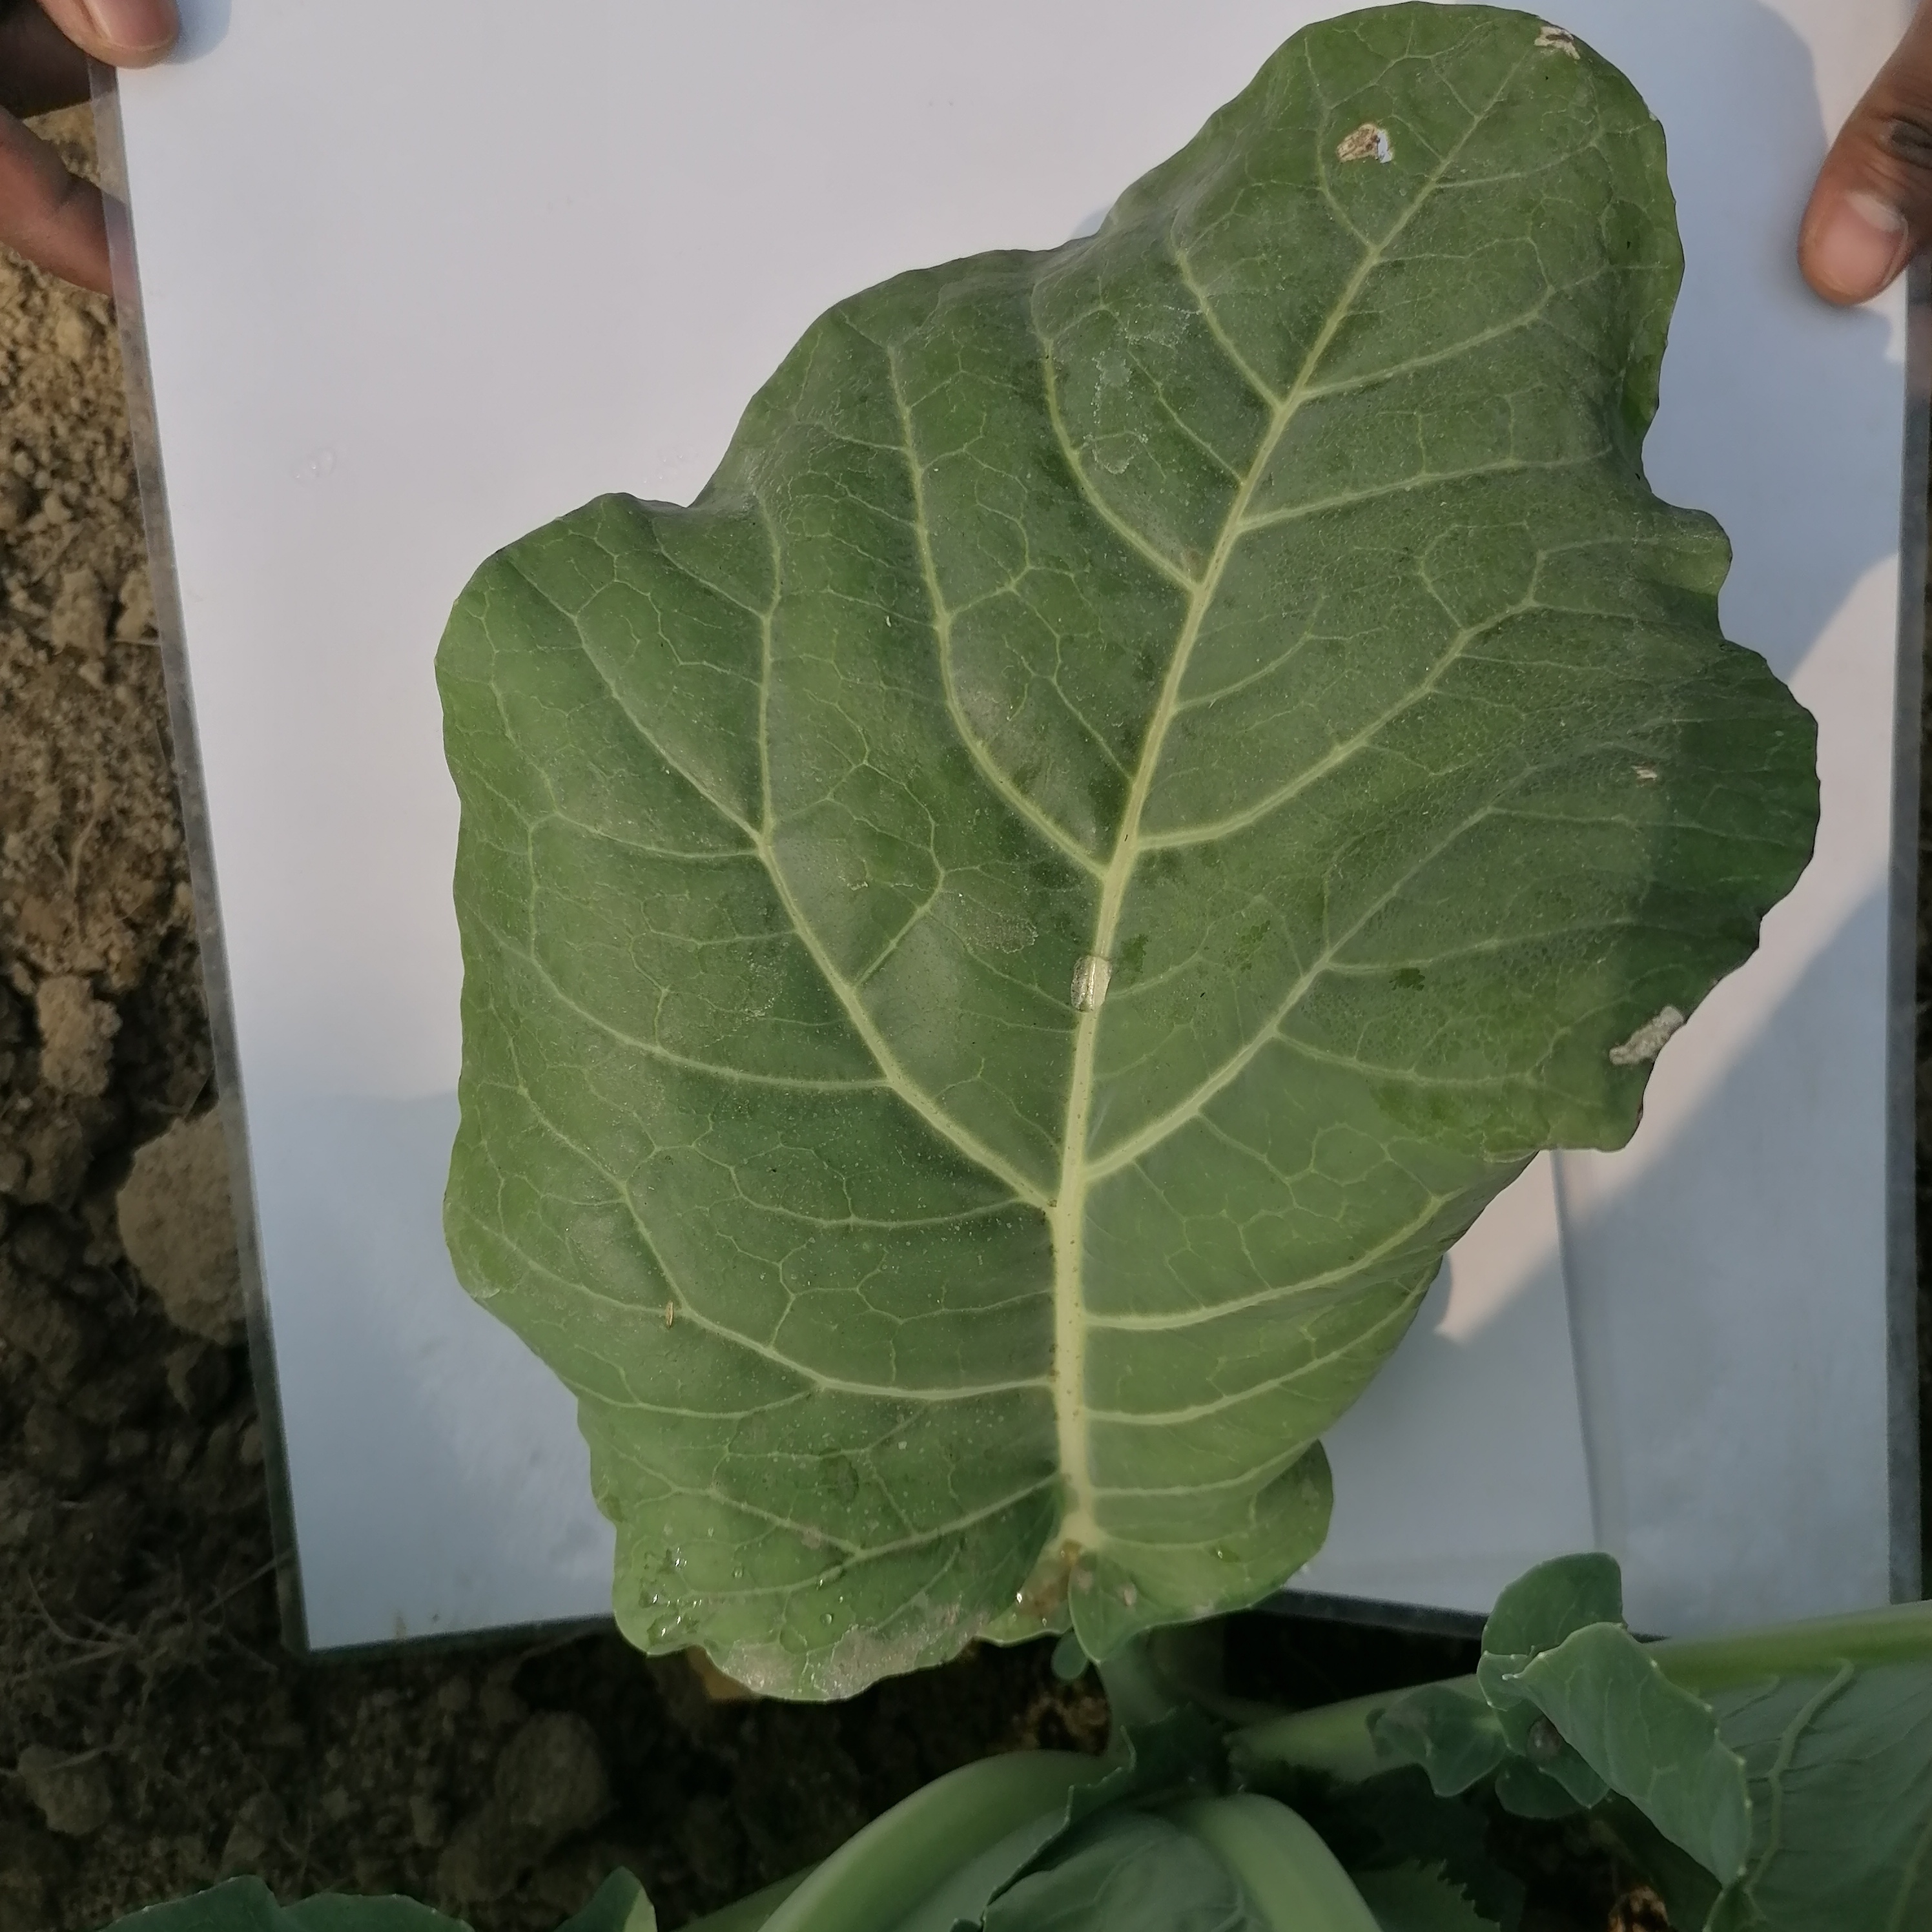
Label: Healthy